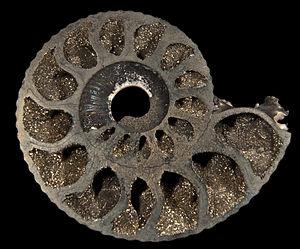
Pseudomorphose ammonite en Pyrite - Bully Calvados - France (4cm)
La pyrite est une espèce minérale composée de disulfure de fer, polymorphe de la marcassite ; elle peut contenir des traces de nickel, cobalt, arsenic, cuivre, zinc, argent, or, thallium, sélénium et vanadium (V).
L'épigénie est un phénomène chimique qui consiste en la transformation de la nature chimique d'un élément par une autre sans en changer la forme. Elle est souvent rencontrée dans le processus de fossilisation.